Uzbeks

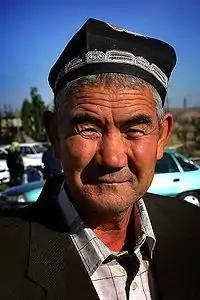
An Uzbek man wearing a skullcap, otherwise known as doppa or tyubeteika

In the 1940s, Nazi Germany invaded the Soviet Union. In response, many Central Asians, including Uzbeks or Samarkandites, were sent to fight the Germans in the area of Smolensk. However, a number of them, including Hatam Kadirov and Zair Muratov, were captured, transported to the Netherlands, where they were abused and killed. Their bodies were buried in Rusthof cemetery near Amersfoort. For some time, these 101 victims were not identified, apart from the fact that they were Soviets, until an investigation by journalist Remco Reiding. Their plight was also studied by Uzbek historian Bahodir Uzakov of Gouda, South Holland. Witness Henk Broekhuizen said that, despite having seeing them once as a teenager, he would recall the soldiers' faces, whenever he closed his eyes.